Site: brandenburg
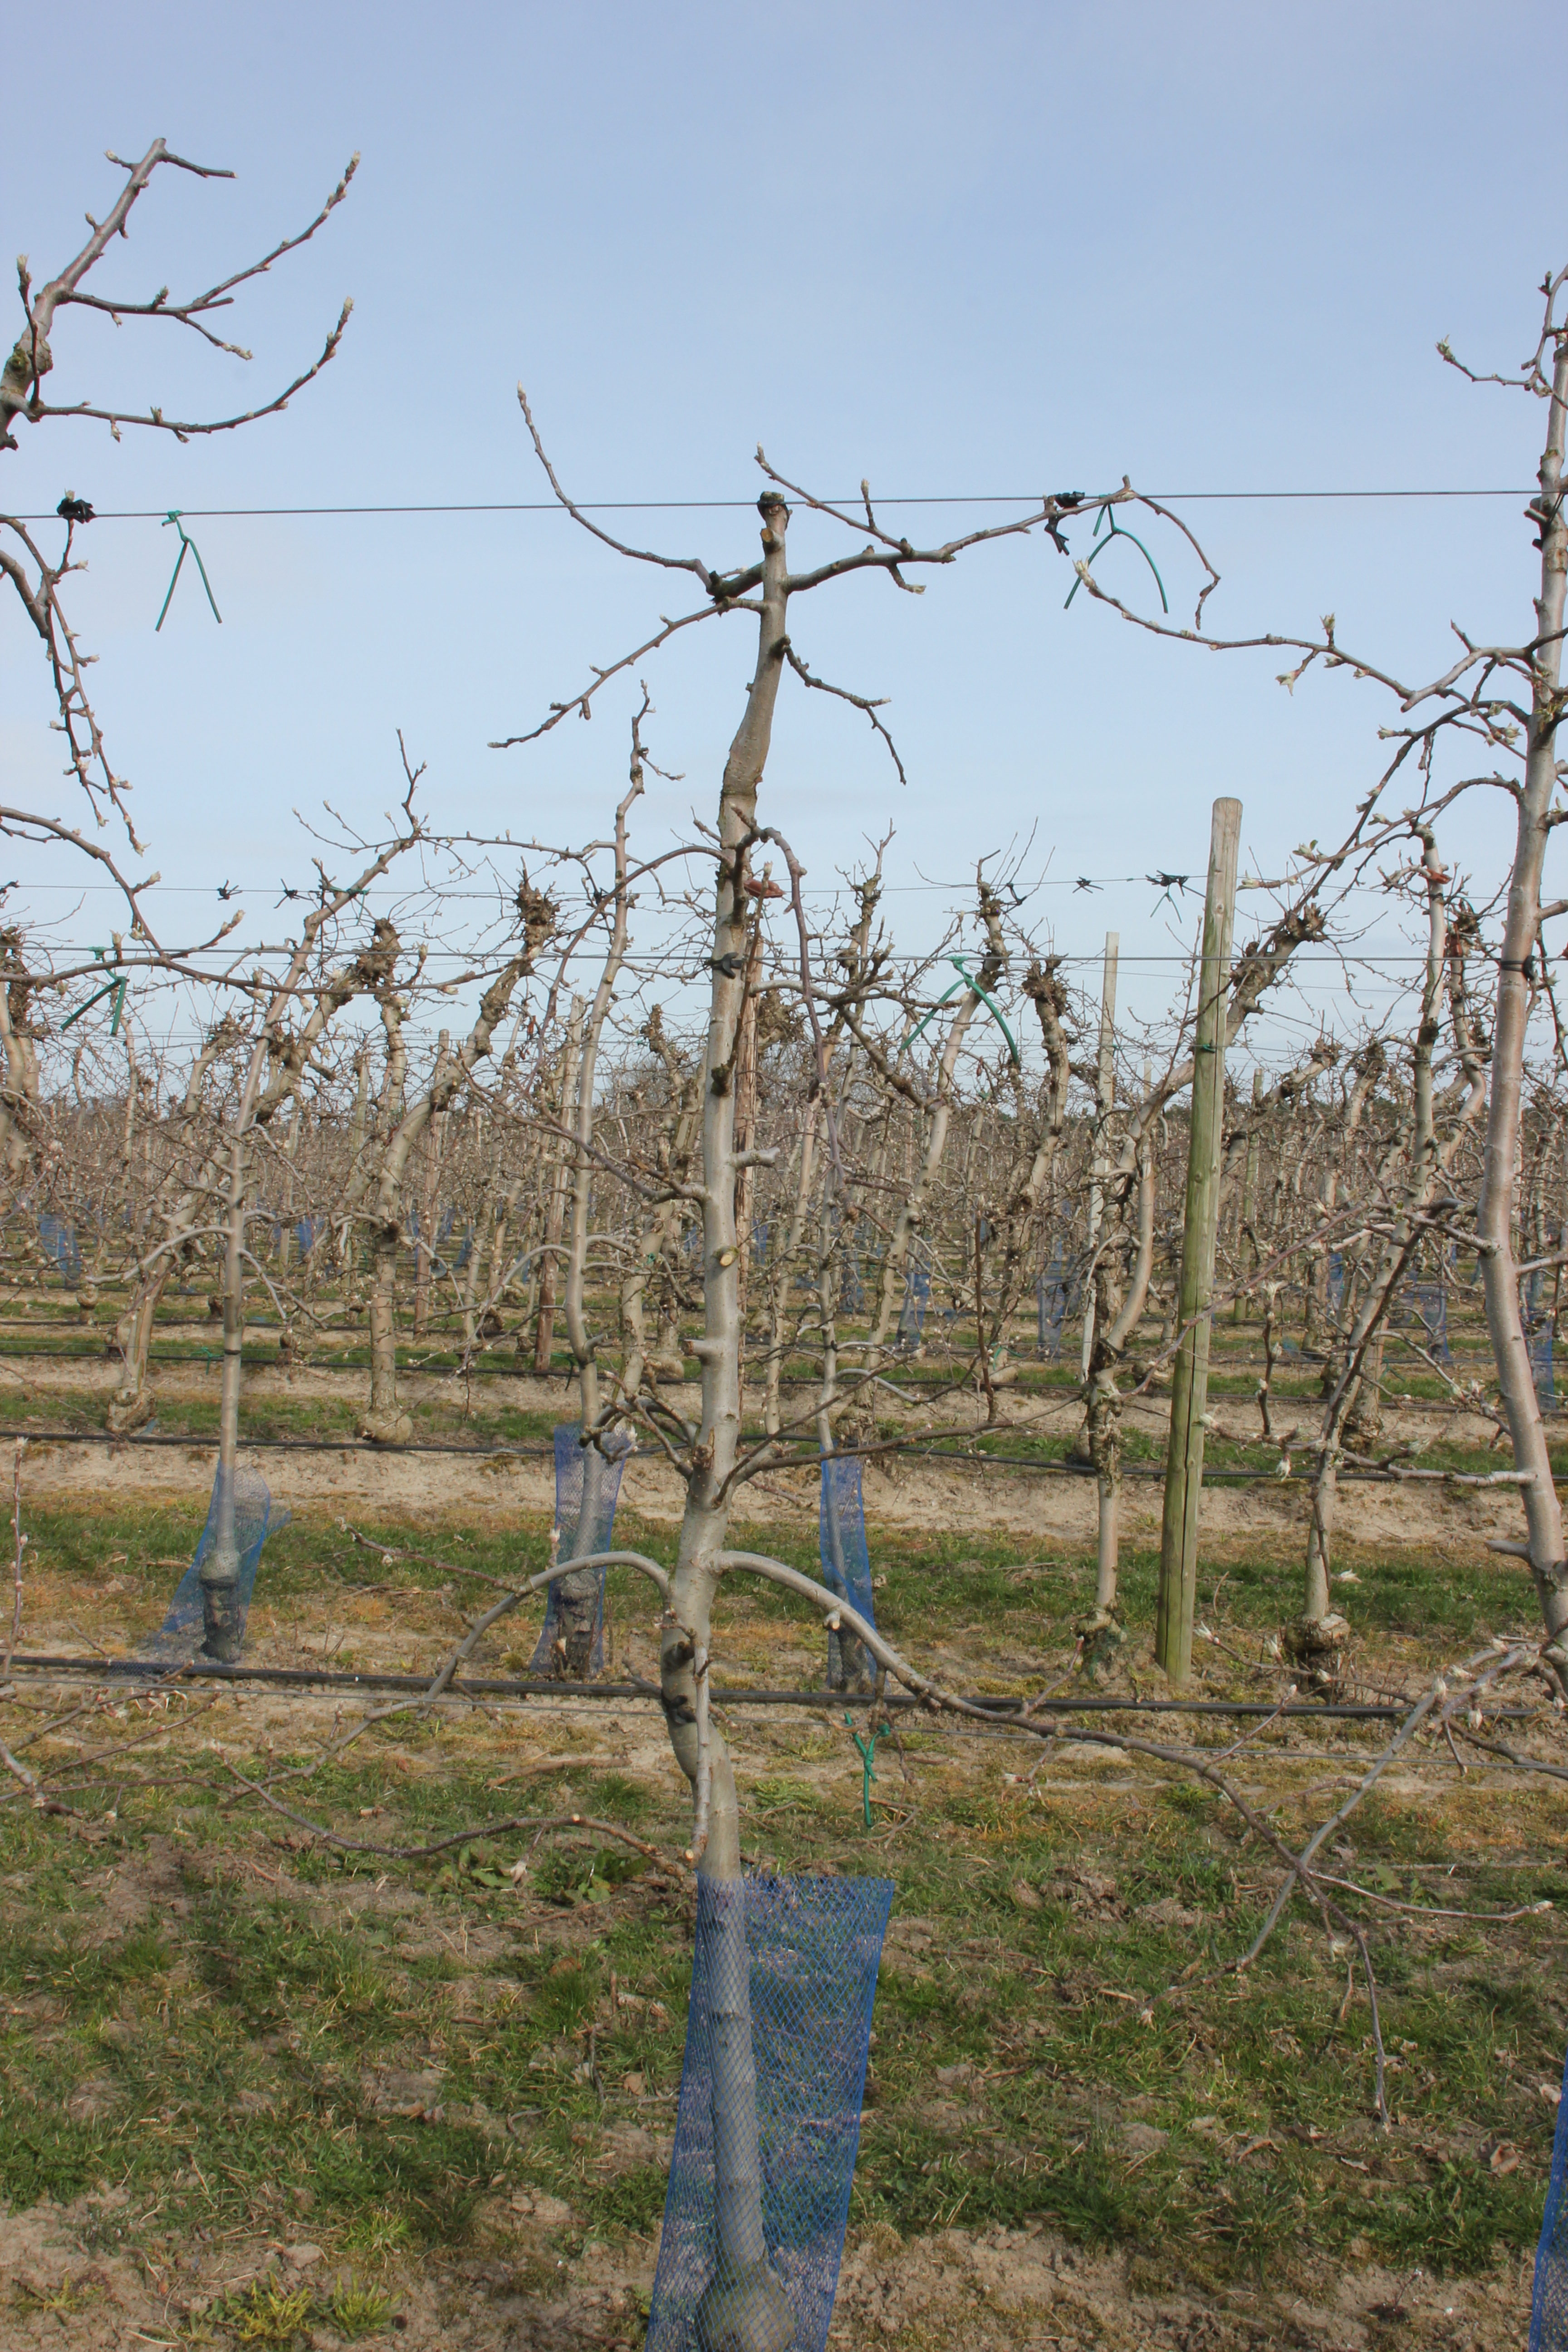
Growth stage (BBCH 54): Inflorescence emergence